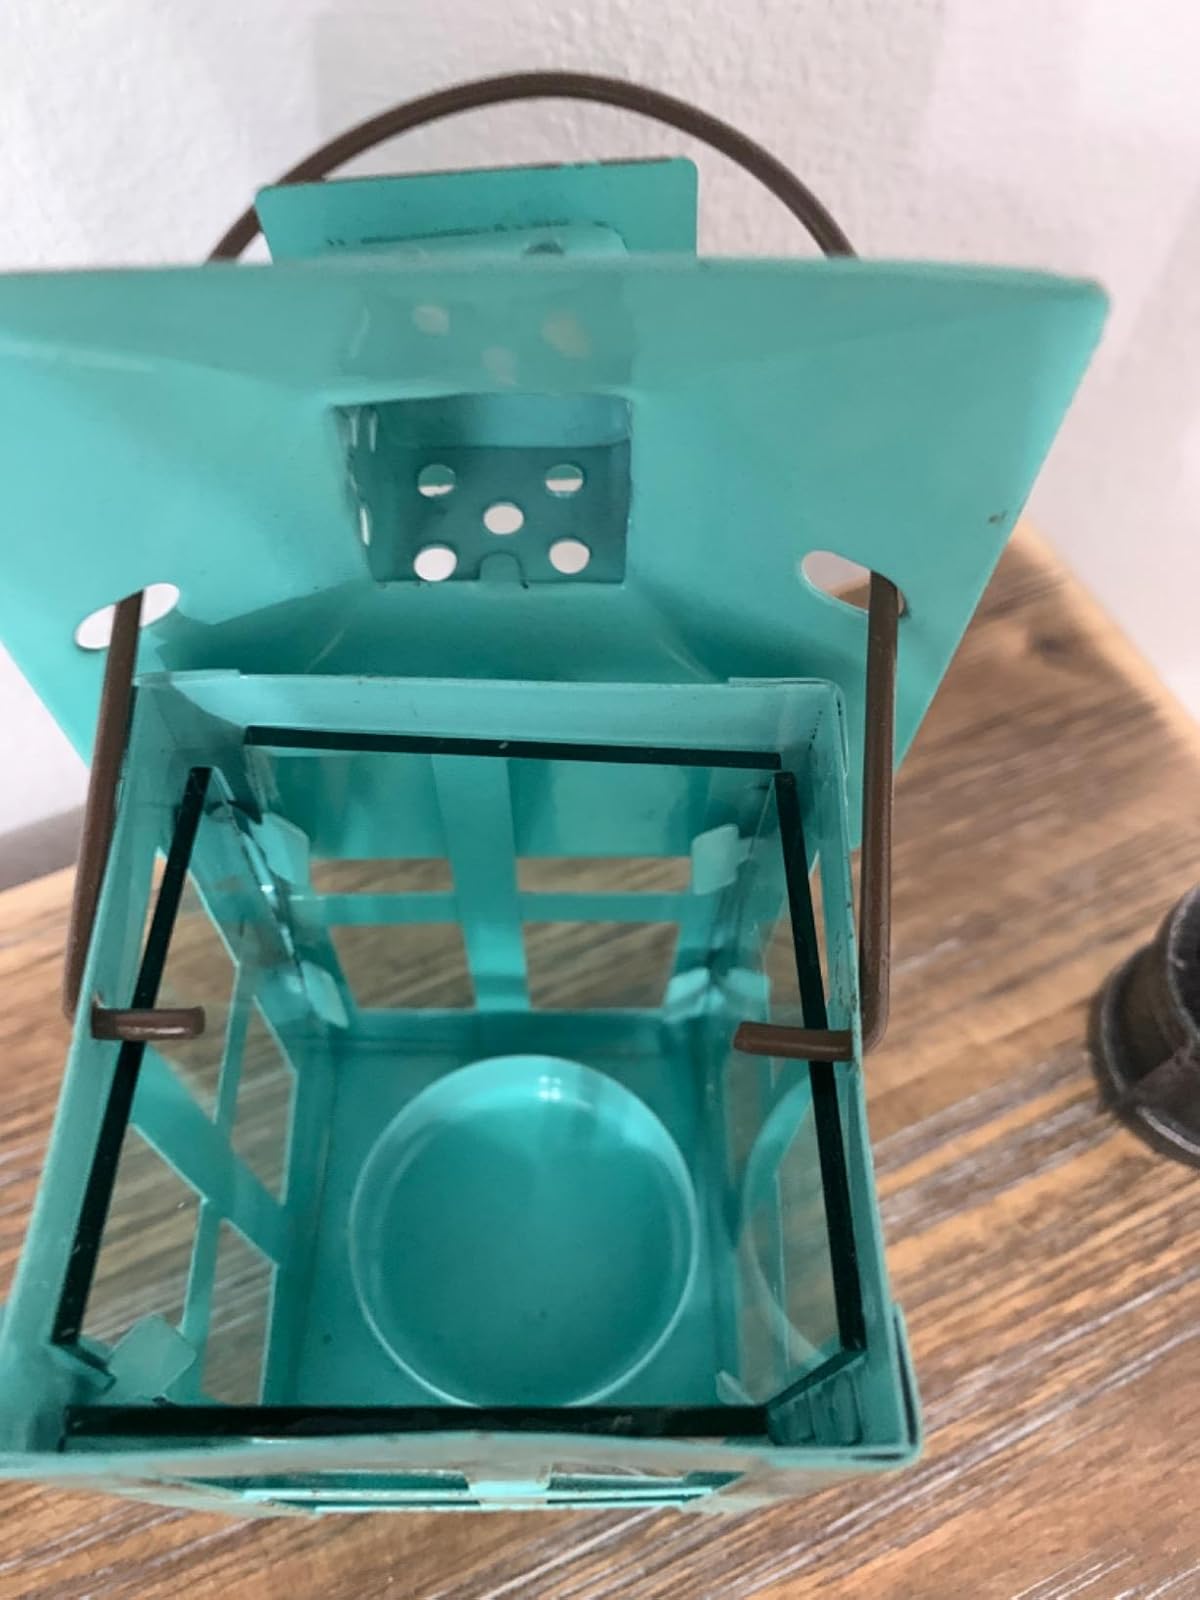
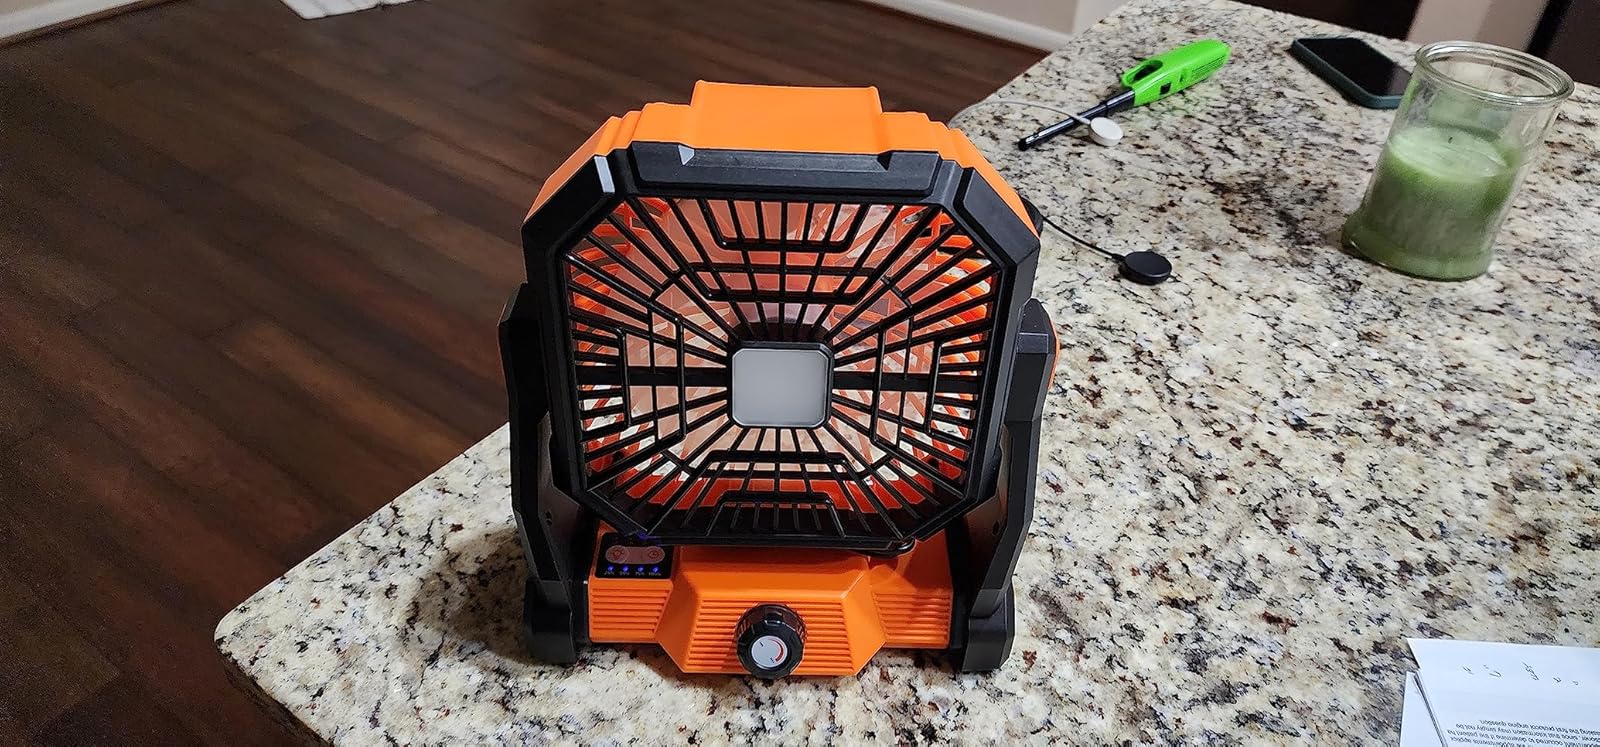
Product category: lantern
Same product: no